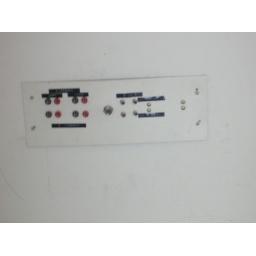
hook up in middle of bedroom wall for sound system.